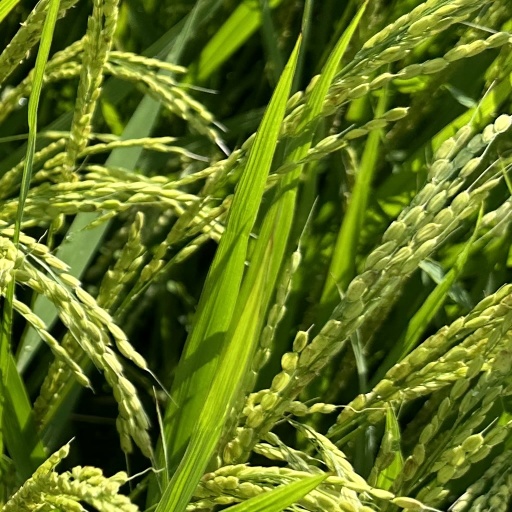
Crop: rice